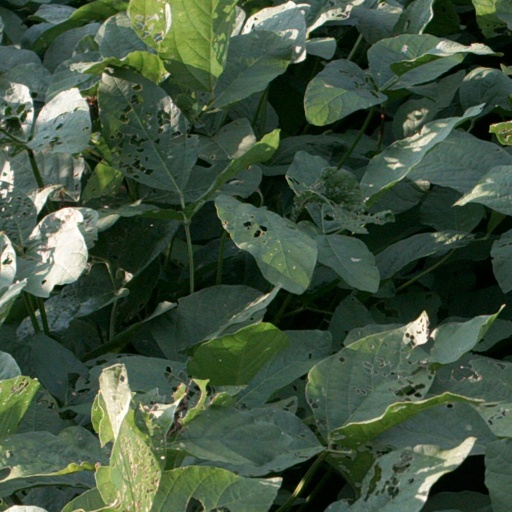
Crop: soybean